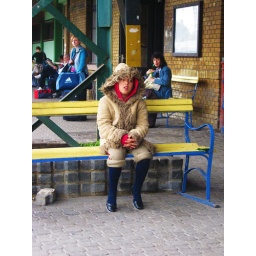
lonely girl in Pecs train station..